Angel Face (2018 film)

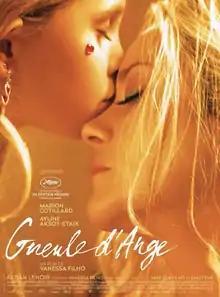
Film poster

Angel Face is a 2018 French drama film directed by Vanessa Filho in her feature directorial debut, from a screenplay by Filho and Diastéme. It stars Marion Cotillard, Ayline Aksoy-Etaix, Alban Lenoir, Amélie Daure and Stéphane Rideau. It had its world premiere at the 2018 Cannes Film Festival in May. It was released theatrically in France by Mars Distribution on 23 May 2018.